Columbia Amusement Company

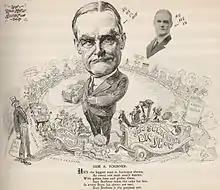
1911 cartoon depicting Sam A. Scribner and the Columbia Wheel

Sixteen managers and producers incorporated the Columbia Amusement Company on 12 July 1902 with Sam A. Scribner at the head and with principals William S. Campbell, William S. Drew, Gus Hill, John Herbert Mack, Harry Morris, L. Lawrence Weber and A. H. Woodhill.